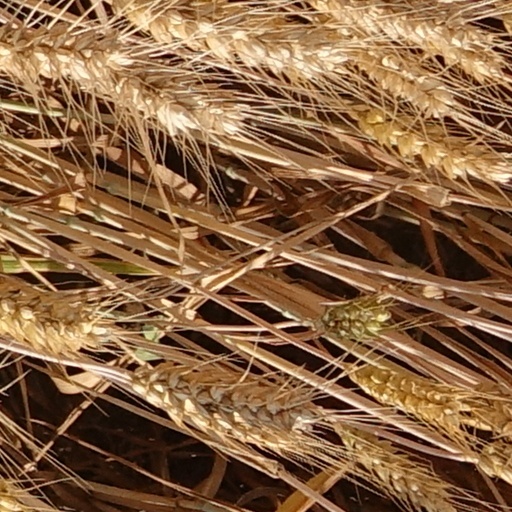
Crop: wheat